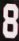
Number: 8